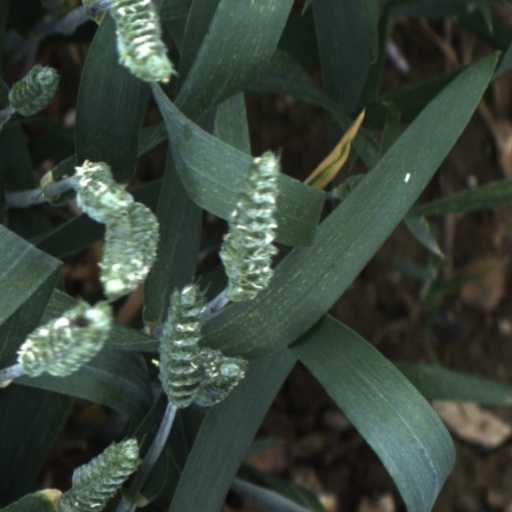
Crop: wheat